Describe the emotion expressed in this image:  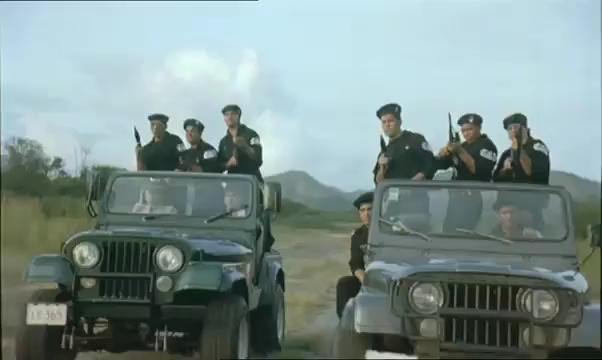
This person displays Pain, valence and arousal with low intensity.